Katmai National Park and Preserve

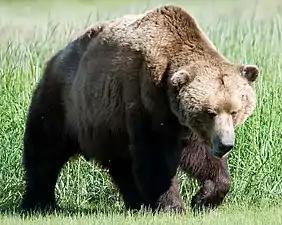
A brown bear in Hallo Bay, Katmai National Park, Alaska

Trident is a complex of three stratovolcanoes, the highest of which is tall, standing up to above their base. Trident has been intermittently active in historical times, primarily between 1953 and 1974. During that time about 0.7 cubic kilometers of material was erupted to form a new peak called Southwest Trident from the former site of a large fumarolic pit. Mount Martin is high, standing on a high ridge near Mount Mageik, partly overlapping the much older Alagogshak volcano. The summit has a diameter crater, containing fumaroles and sometimes a crater lake. A large lava flow extends from the mountain to fill the upper part of Angle Creek's valley with about five cubic kilometers of material. There have been no significant eruptions from Martin, but the summit emits steam and the volcano is the site of earthquake swarms. Mageik stands on the same sedimentary rocks as Martin. The composite structure has four vents, the highest at and three subsidiary vent cones. A small crater holds a lake and fumaroles on the highest cone's flank. Apart from steaming there has been no recent activity, but there was a large debris avalanche in 1912, probably associated with the eruption of Katmai, amounting to between 0.05 and 0.10 cubic kilometers in volume. Fourpeaked Mountain is a stratovolcano with a probable vent at the summit. Much of the mountain is covered by Fourpeaked Glacier. Fourpeaked Glacier produced phreatic eruptions in September 2006.